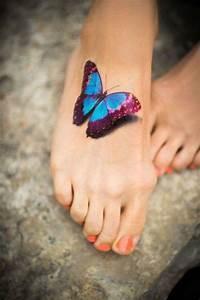
butterfly